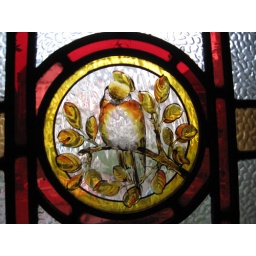
a bird in my window